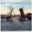
Label: bridge